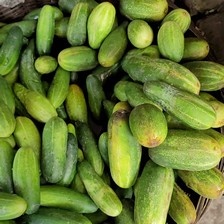
Label: cucumber